The Love Nest (1923 film)

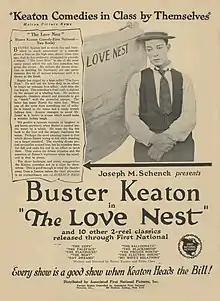

The Love Nest is a 1923 American short comedy silent film written and directed by and starring Buster Keaton. It was the 19th and final short film produced at Buster Keaton Productions before he moved on to feature-length pictures.